Arresting gear

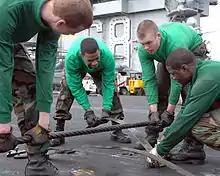
A-gear mechanics replace a leaf spring.

Also known as arresting cables or wires, cross-deck pendants are flexible steel cables that are spanned across the landing area to be engaged by the arresting hook of an incoming aircraft. On aircraft carriers there are either three or four cables, numbered 1–4 from aft to forward. Pendants are made of wire rope with a diameter of . Each wire rope is made up of numerous strands twisted about an oiled hemp center core, which provides a "cushion" for each strand and also supplies cable lubrication. The cable ends are equipped with terminal couplings designed for quick detachment during replacement and are able to be rapidly detached and replaced (in about 2–3 minutes on aircraft carriers). On U.S. carriers, the arresting cables are removed and replaced after each 125 arrested landings. Individual cables are often removed and left "stripped" in order to perform maintenance on other components of the arresting gear during aircraft recoveries (using other, on line, systems). Wire supports raise the deck pendants several inches so that they may be picked up by the tailhook of a landing aircraft. The wire supports on carriers are merely curved steel leaf springs that can flex to allow an aircraft to taxi over the installed deck pendant. On land based systems, diameter "donut"-shaped rubber supports raise the cable off the runway surface approximately .